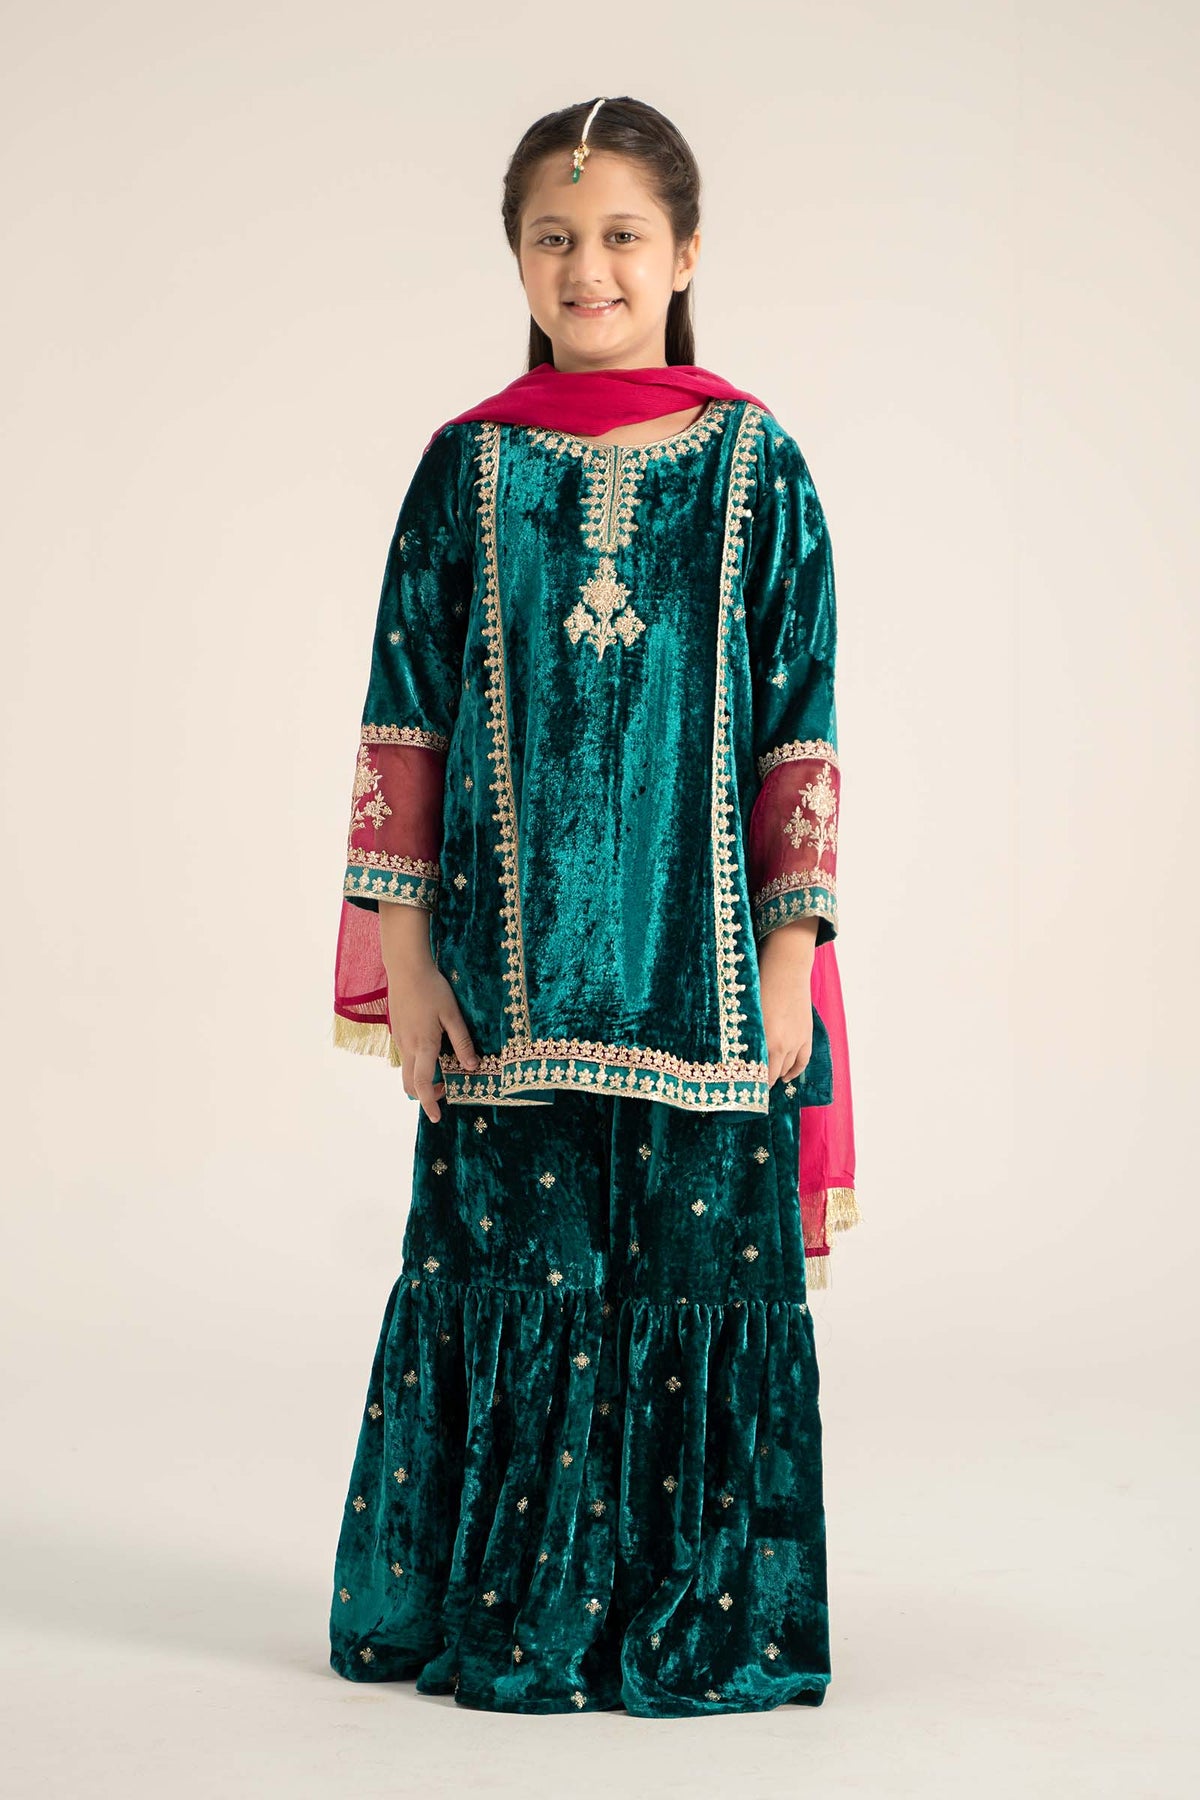
teal embroidered velvet lehenga set